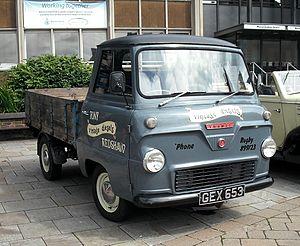
Le Ford Thames 400E est un fourgon produit par Ford de 1957 à 1965. Il était également disponible en minibus et en pick-up.